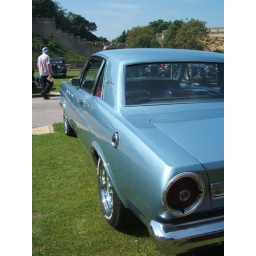
taken at lincoln castle which was built in 1068.. super place for a car show